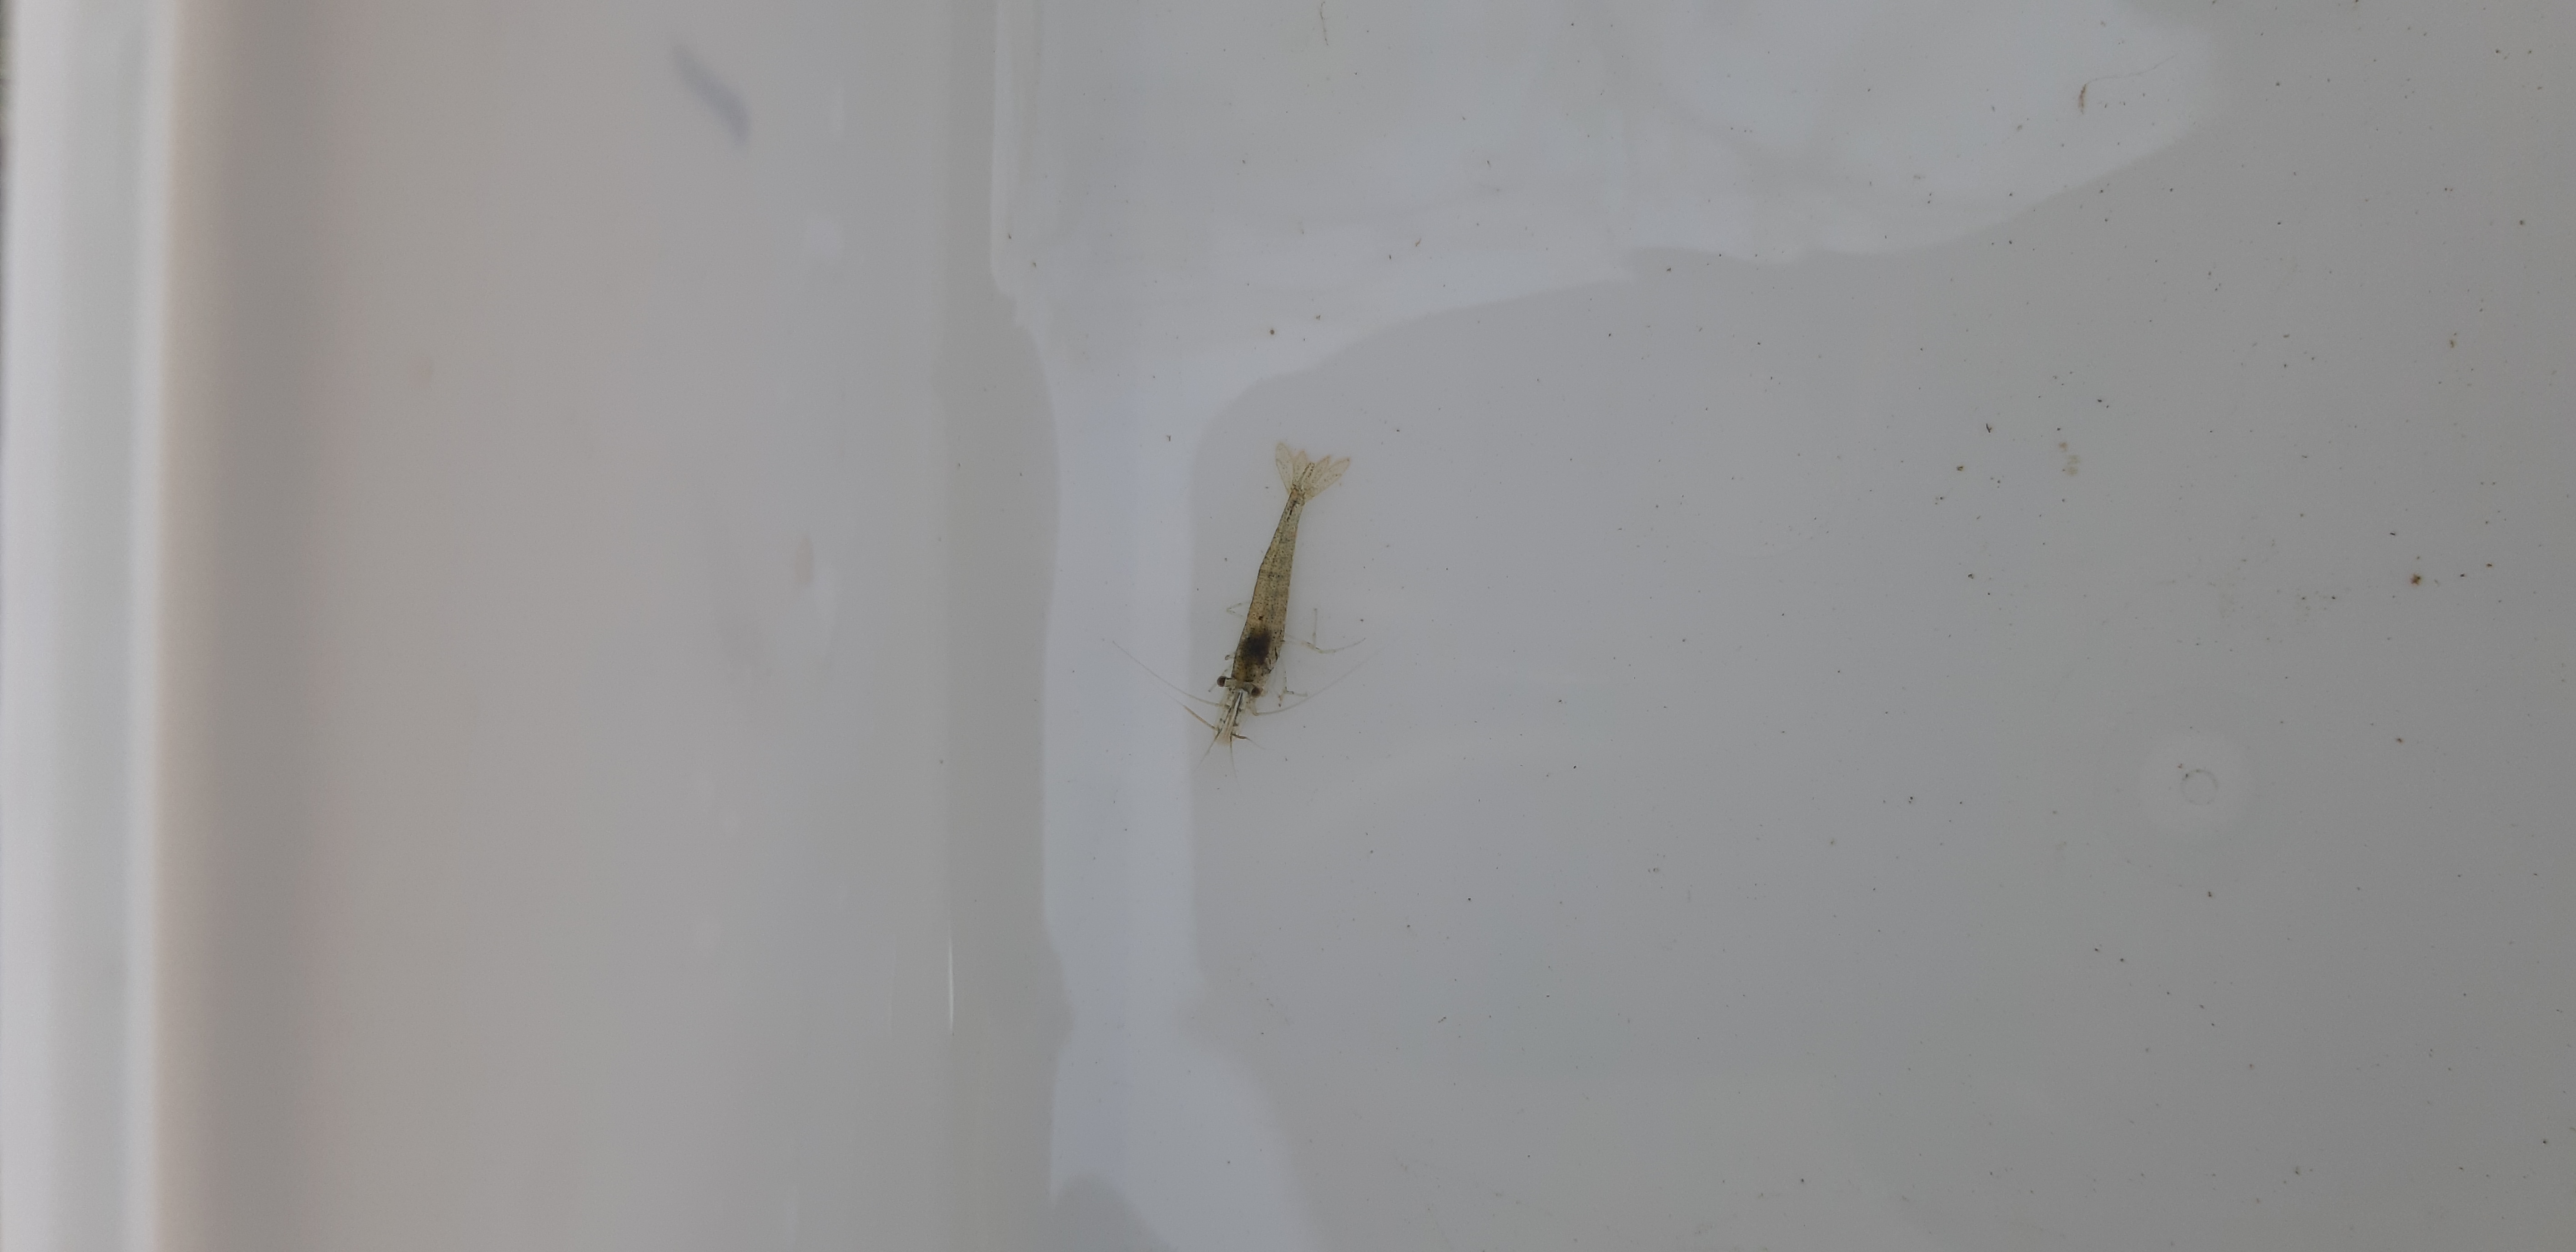
Macroinvertebrate group: crabs_and_shrimps